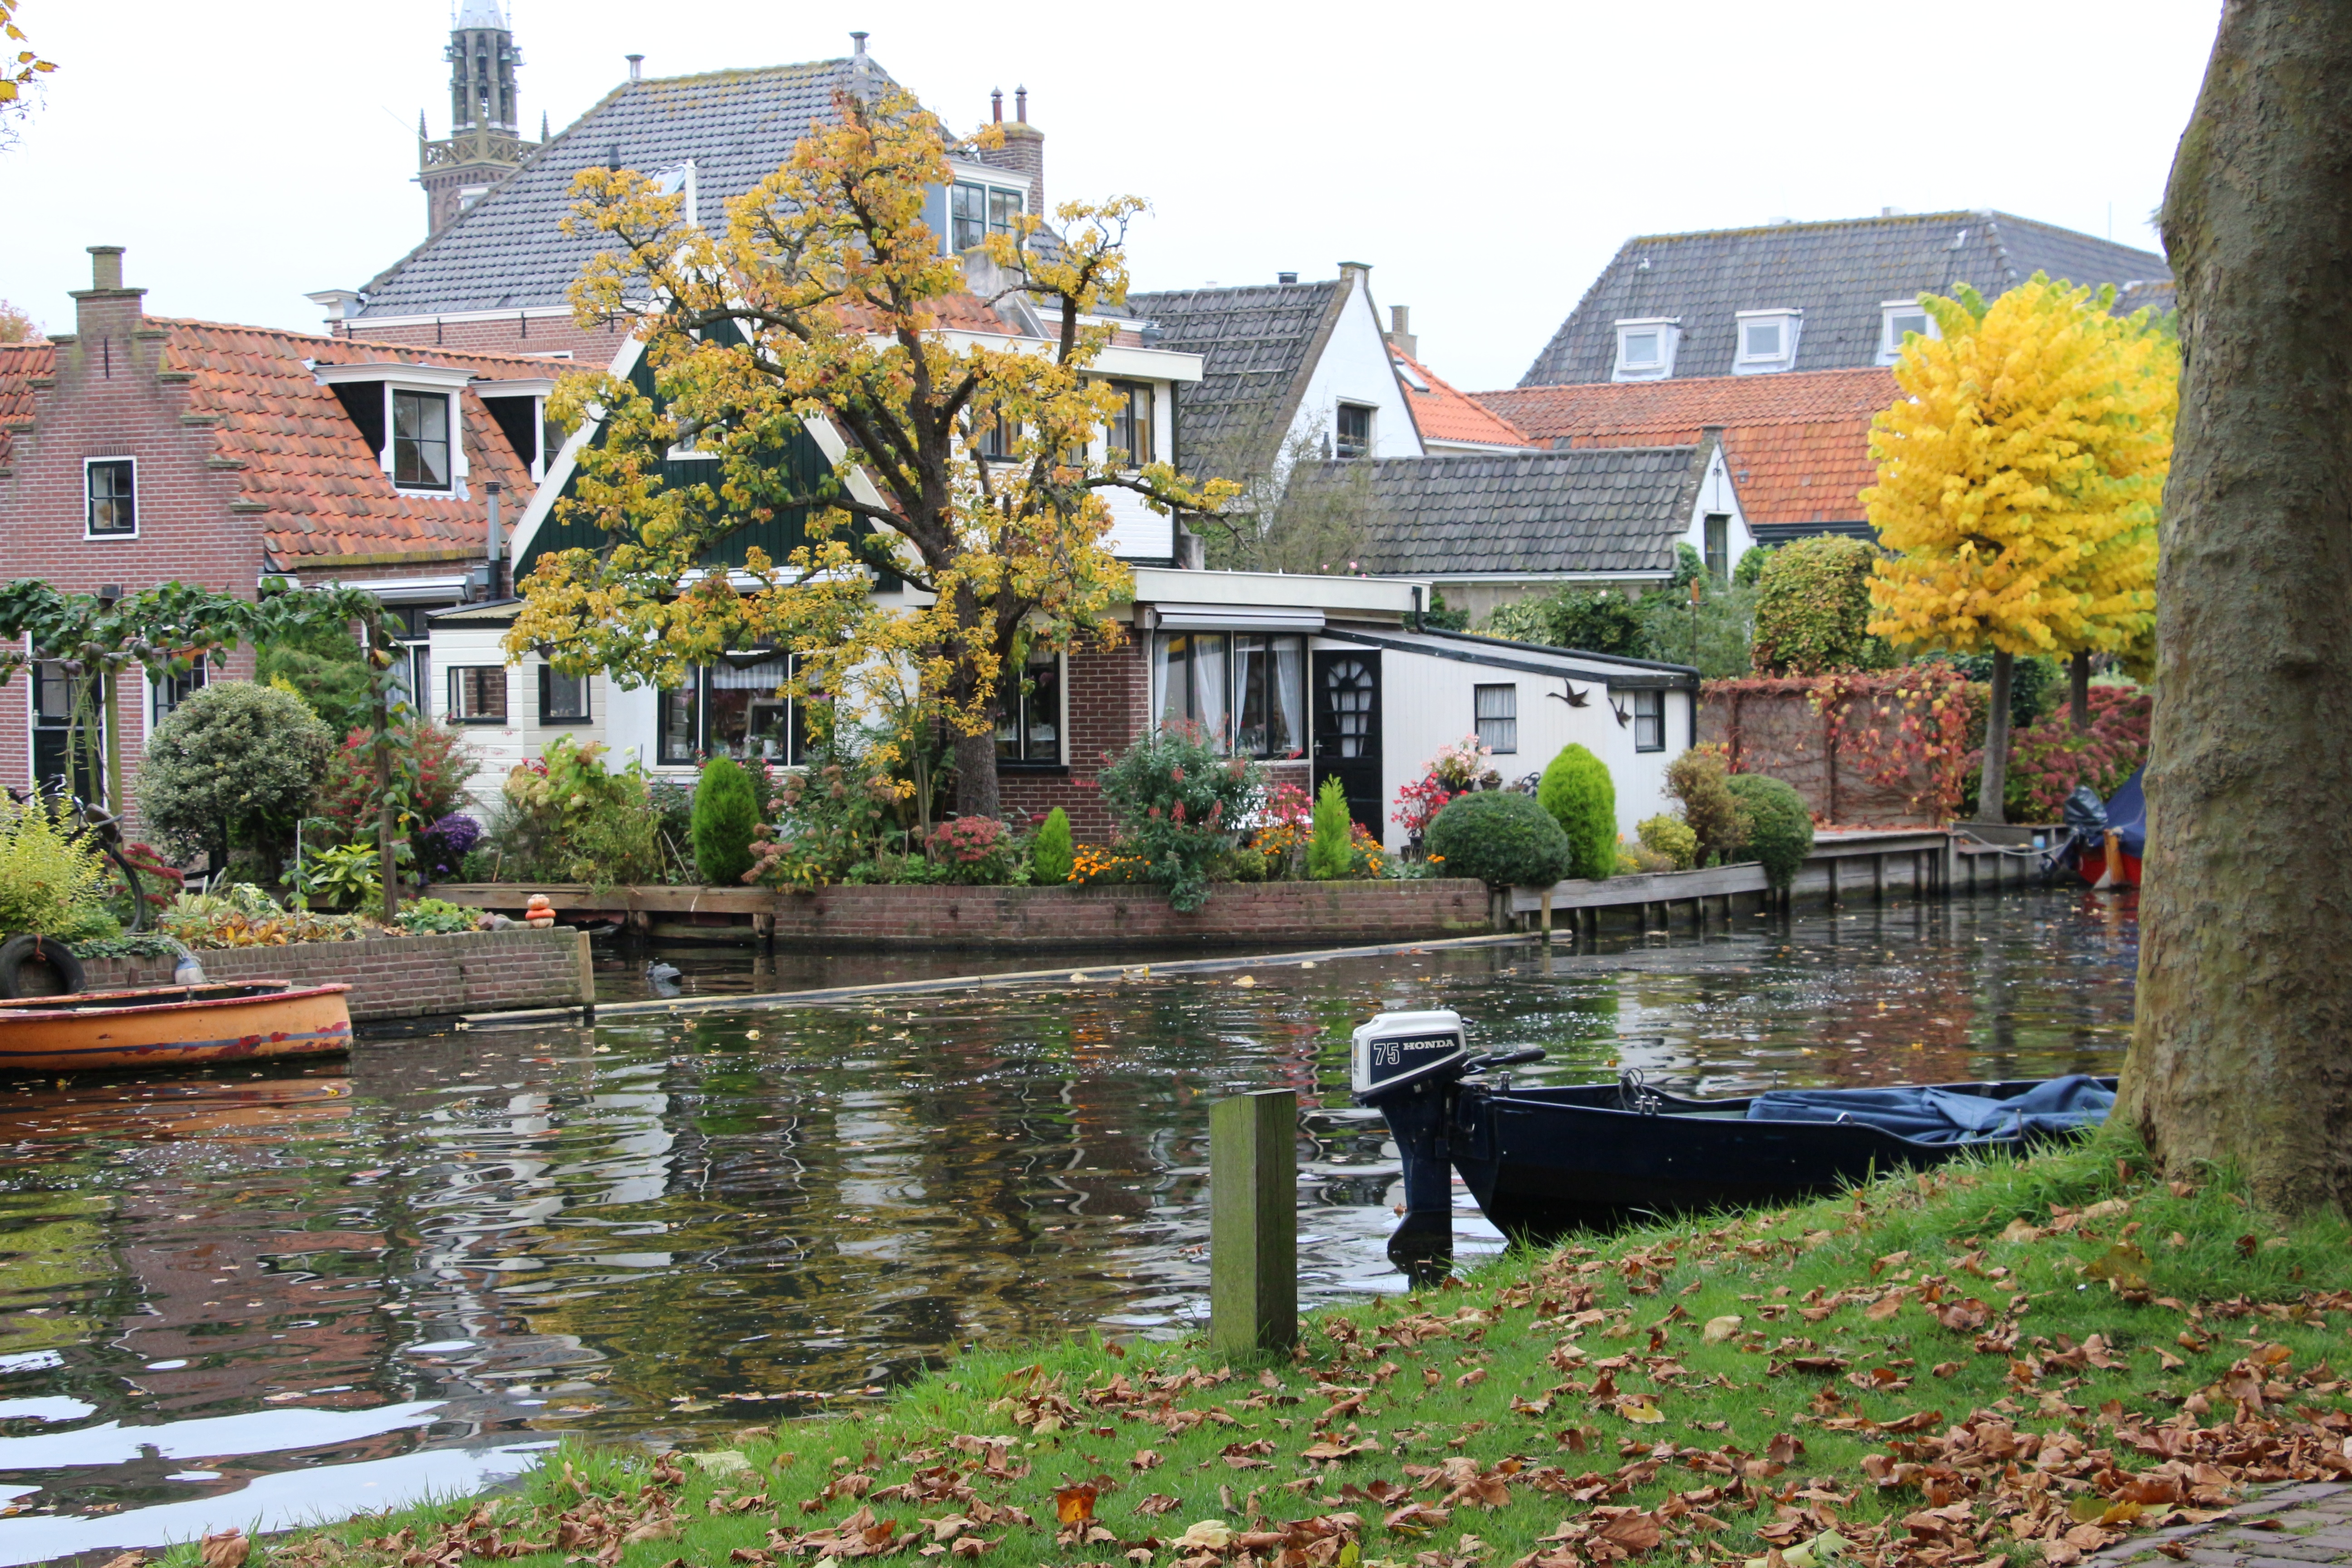
landscape, tree, nature, people, air, flower, town, home, canal, village, pond, green, cottage, autumn, property, garden, waterway, outdoors, amsterdam, houses, estate, weekend, breathing, channels, beauty of nature